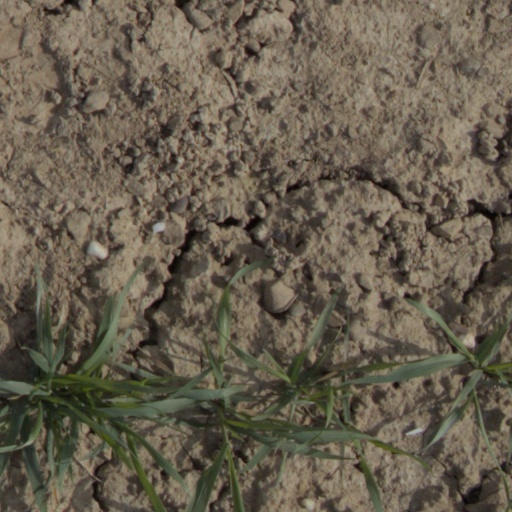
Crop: wheat